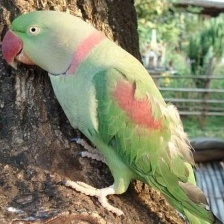
Species: ALEXANDRINE PARAKEET
Scientific name: PSITTACULA EUPATRIA